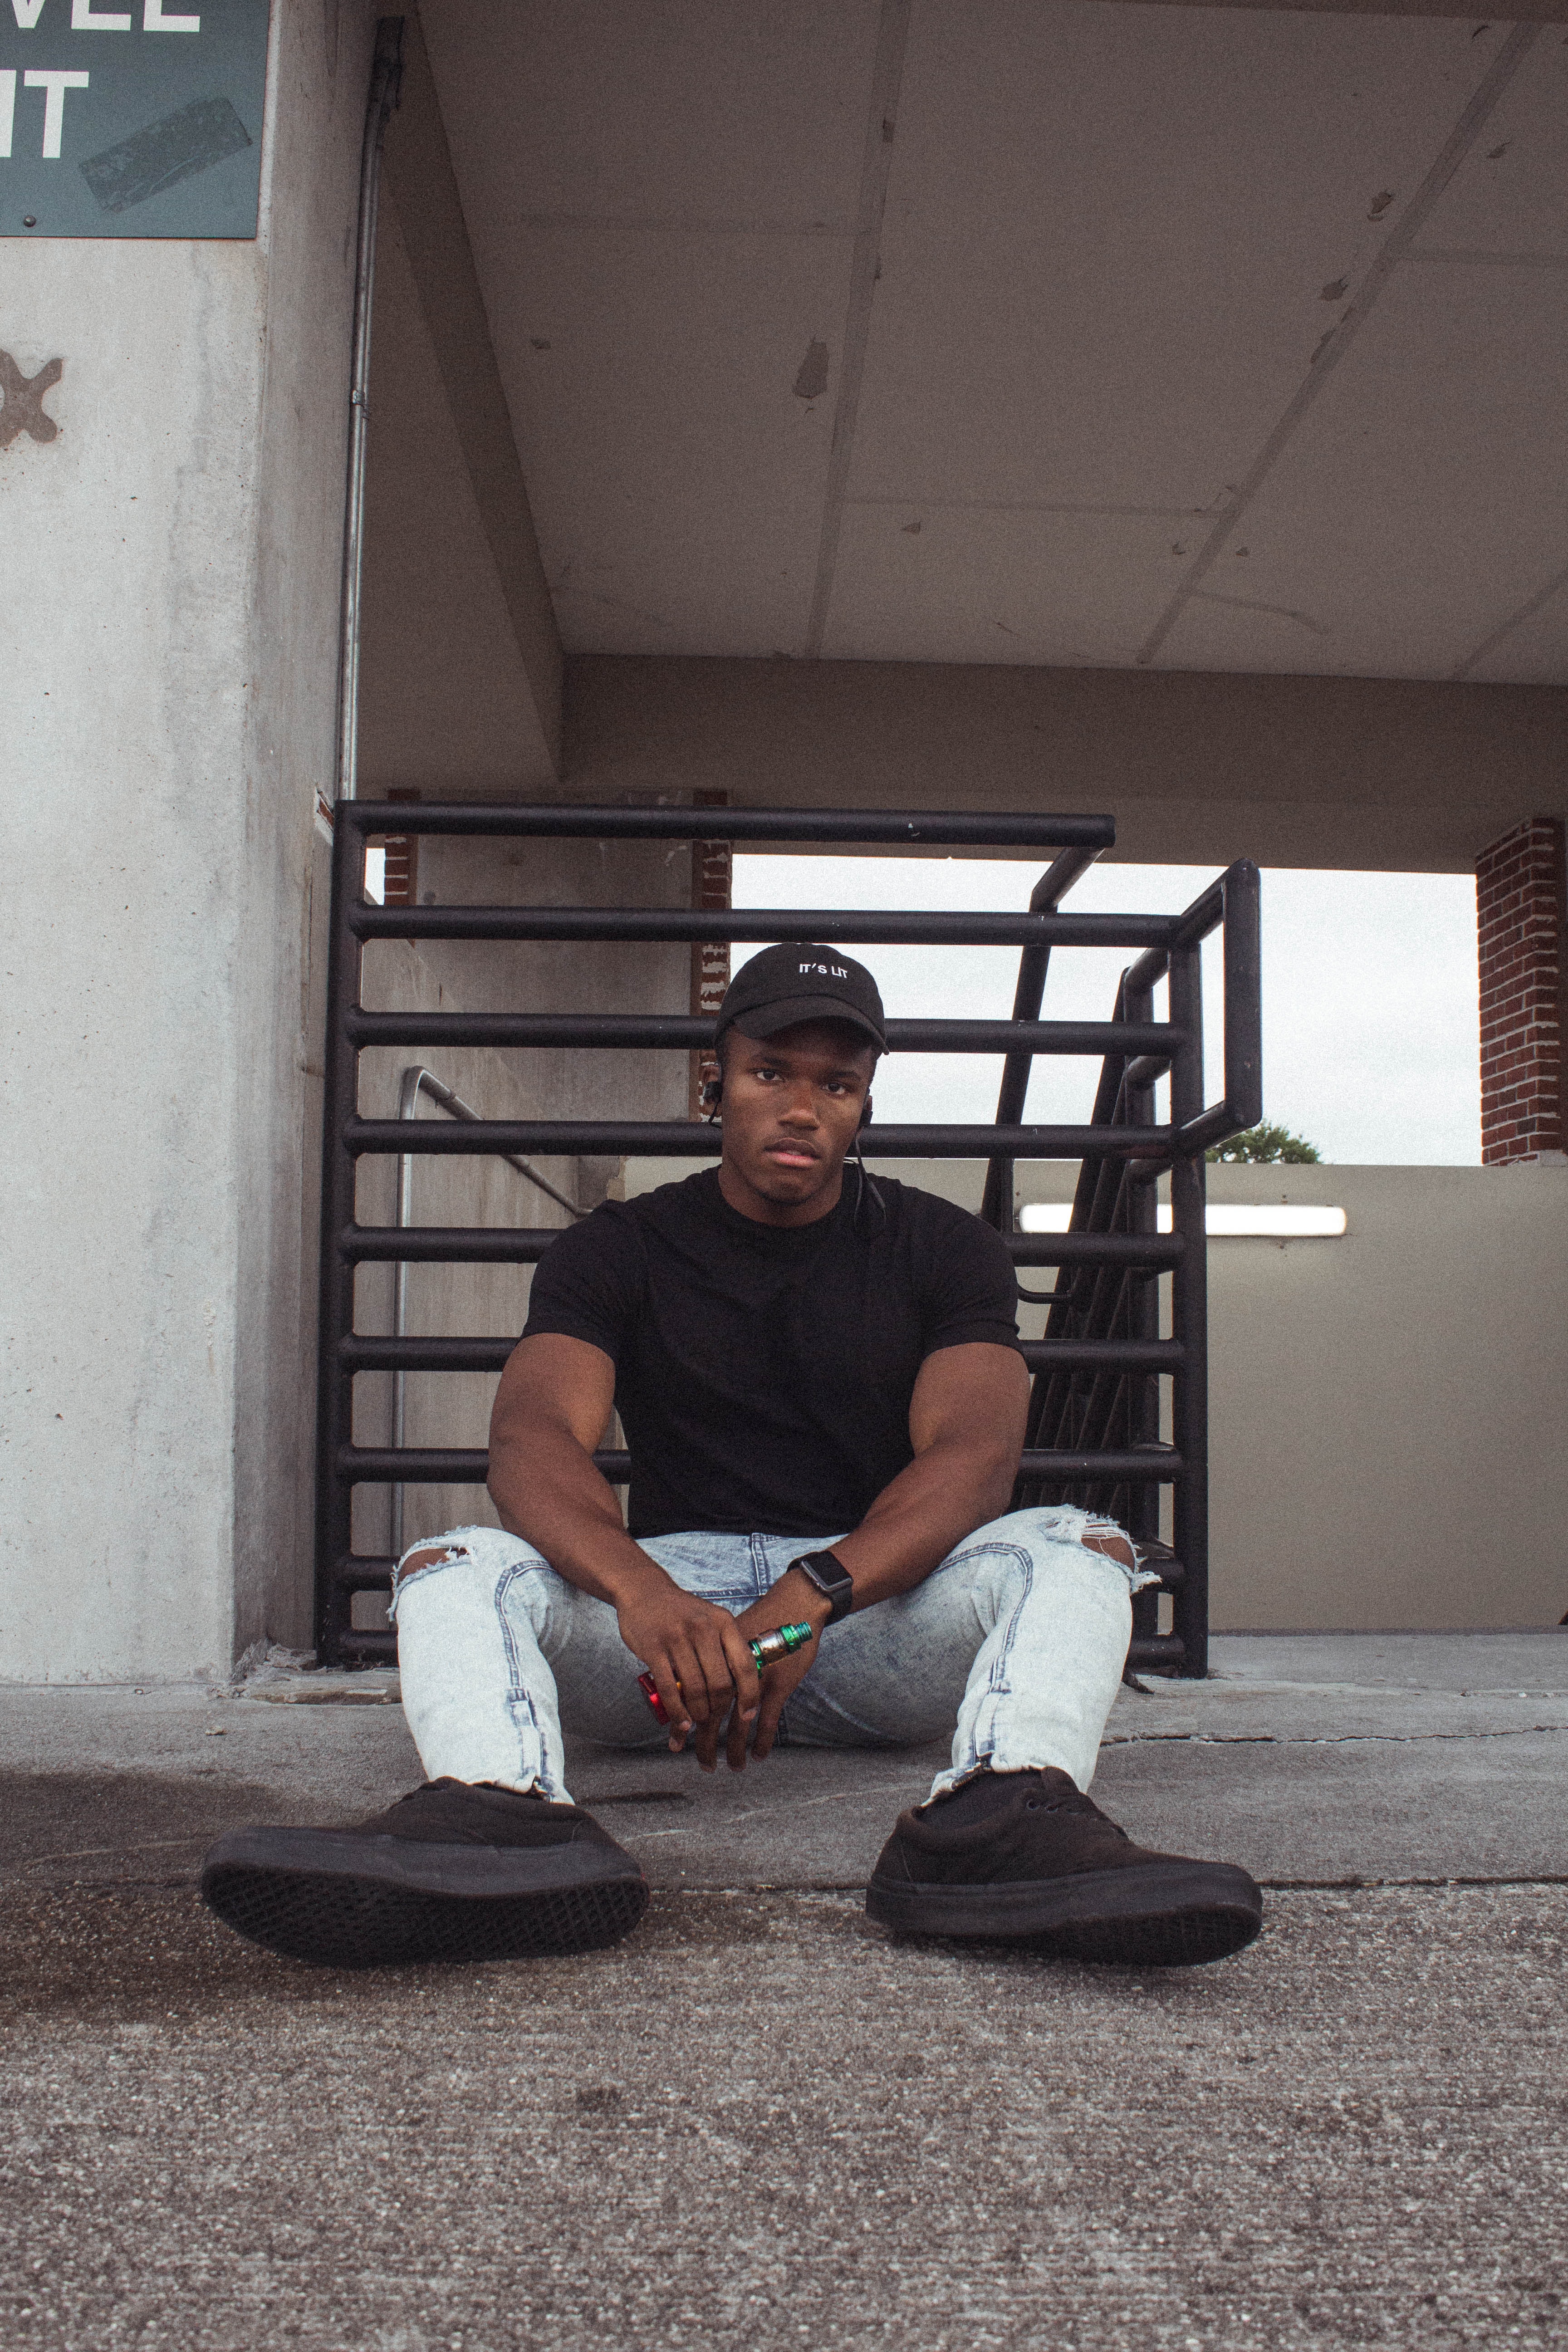
white, sitting, footwear, leg, shoe, architecture, photography, vacation, floor, tourism